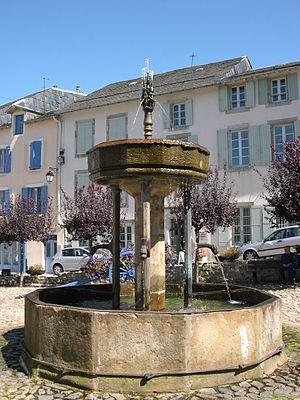
Lacaune (Tarn) - Fontaine des Pisseurs (XVIe siècle). Occitan
Cet article recense les monuments historiques du département du Tarn, en France, à l'exception des :
Lacaune est une commune française située dans le département du Tarn, en région Occitanie.
Cet article dresse la liste des fontaines protégées au titre des monuments historiques dans la région d’Occitanie.